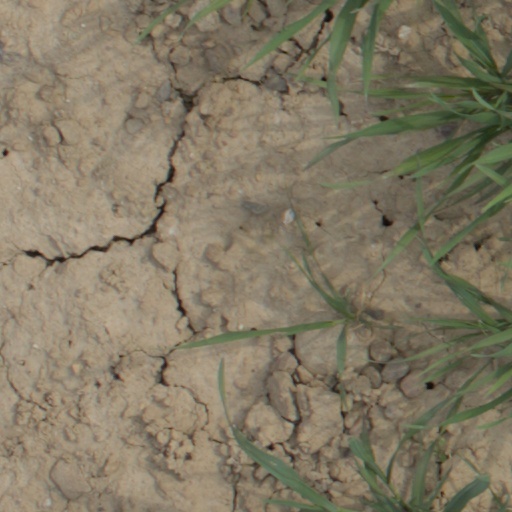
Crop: wheat